Costa Rican oxcarts

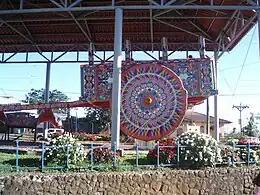
World's largest oxcart on display in Costa Rica

Costa Rican oxcarts, called carretas in Spanish, are a large part of Costa Rican history. They allowed for the expansion and increase of exports of many goods including Costa Rica's main export, coffee. It also is a huge part of Costa Rican culture today. The oxcarts are considered one of Costa Rica's national symbols.